Rhinoplasty

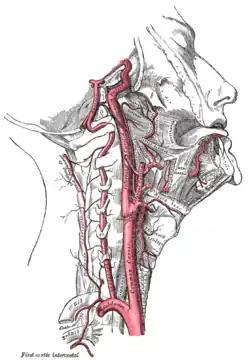
Rhinoplasty: The common carotid artery.

To plan, map, and execute the surgical correction of a nasal defect or deformity, the structure of the external nose is divided into nine aesthetic nasal subunits, and six aesthetic nasal segments, which provide the plastic surgeon with the measures for determining the size, extent, and topographic locale of the nasal defect or deformity.